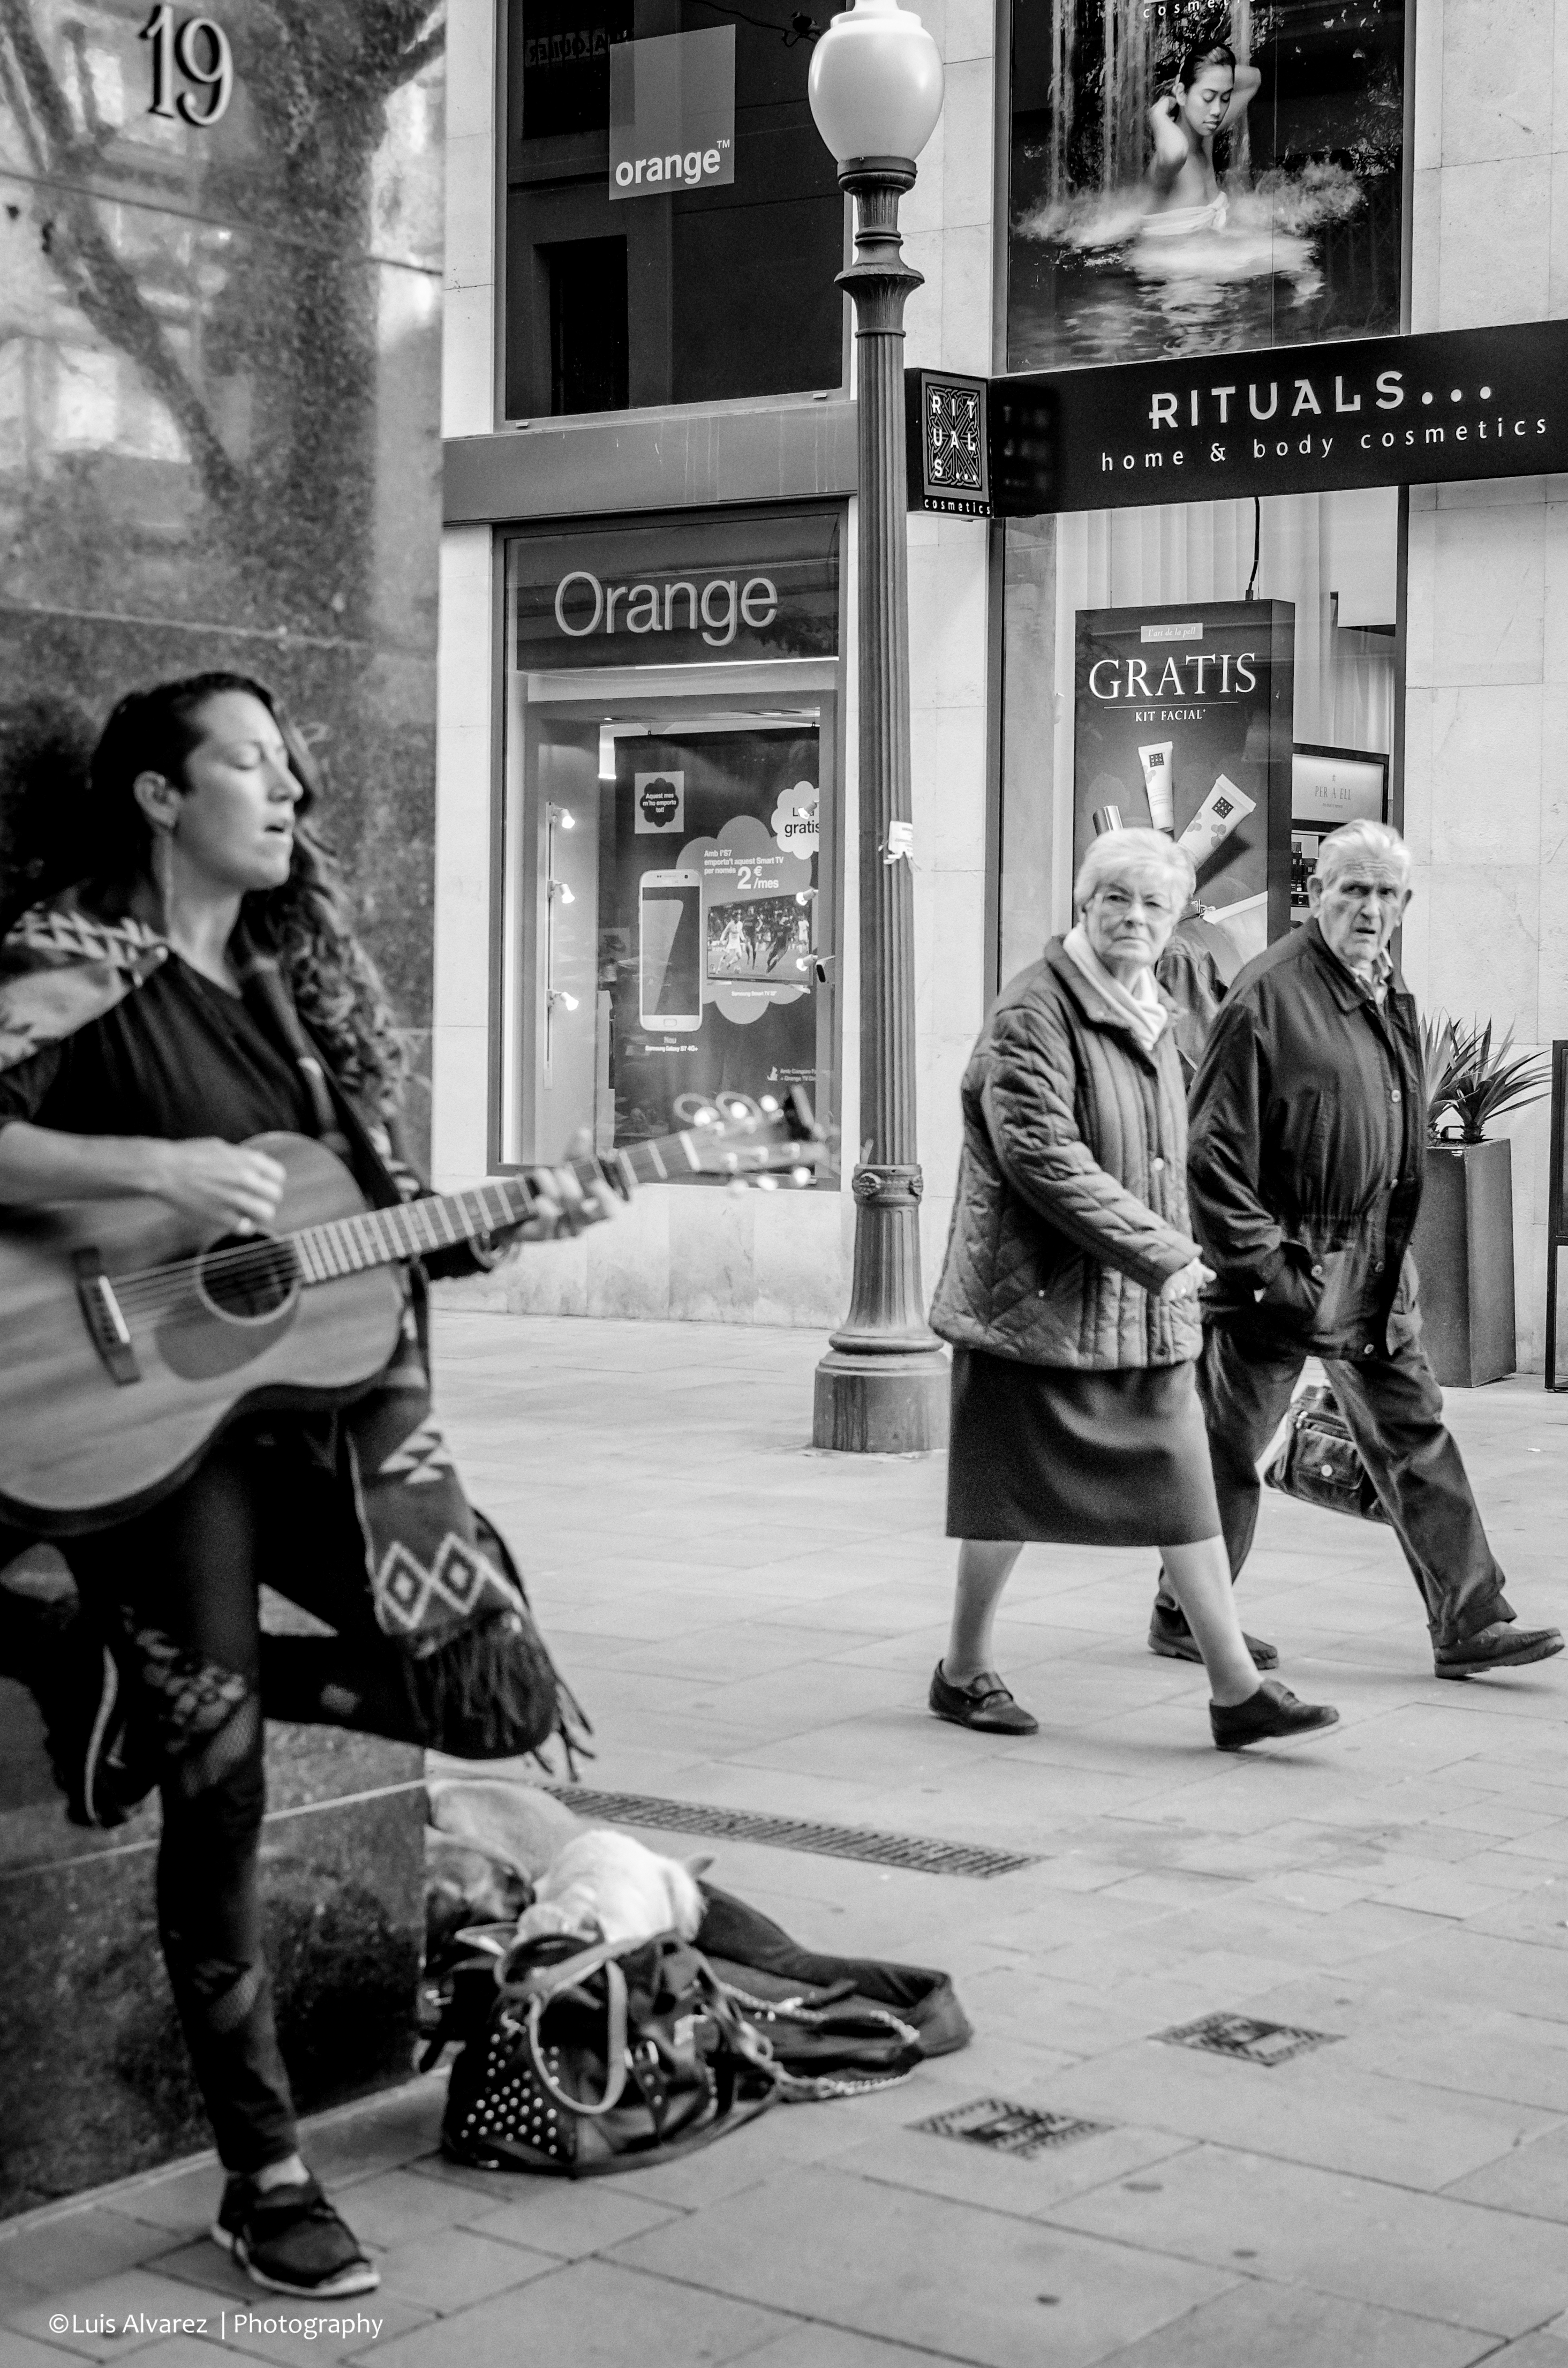
outdoor, black and white, road, white, street, camera, photography, guitar, city, fashion, nikon, clothing, black, monochrome, bw, candid, spain, 35mm, infrastructure, photograph, snapshot, catalonia, prime, song, snap, d7000, soul, moment, decisive, luis, streettog, tog, collecting, alvarez, marra, tarragona, unpossed, streetsinger, monochrome photography, film noir